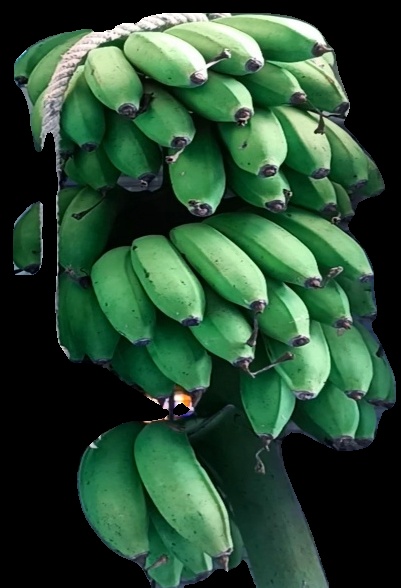
Variety: rasbale
Grade: grade2